Phi Sigma Alpha

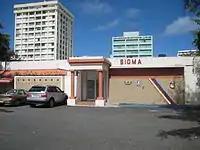
Casa Club Sigma's main entrance in Hato Rey

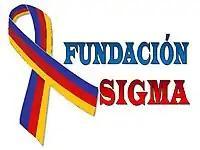
Sigma Foundation logo

Through its history the fraternity did have multiple chapter houses for most of its chapters. Nevertheless the practice became less and less common by the late 1990s in the Puerto Rico fraternity movement. Since then Phi Sigma Alpha has focused on nonresidential club houses.